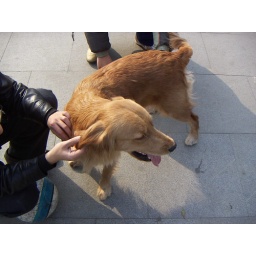
anna the 1 year old girl rised by that boy wants to eat my camare every time we meet